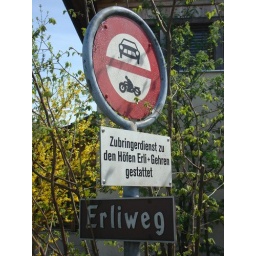
Only people who live in my street or who visit people here are allowed to drive cars and motorcylces.